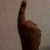
The image shows a hand gesture representing the number 1 in Indian Sign Language.